Computer terminal

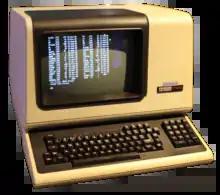
The DEC VT100, a widely emulated computer terminal

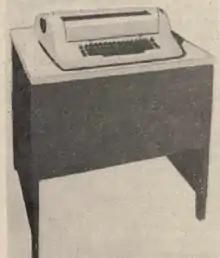
IBM 2741, a widely emulated computer terminal in the 1960s and 1970s (keyboard/printer)

A computer terminal is an electronic or electromechanical hardware device that can be used for entering data into, and transcribing data from, a computer or a computing system. Most early computers only had a front panel to input or display bits and had to be connected to a terminal to print or input text through a keyboard. Teleprinters were used as early-day hard-copy terminals and predated the use of a computer screen by decades. The computer would typically transmit a line of data which would be printed on paper, and accept a line of data from a keyboard over a serial or other interface. Starting in the mid-1970s with microcomputers such as the Sphere 1, Sol-20, and Apple I, display circuitry and keyboards began to be integrated into personal and workstation computer systems, with the computer handling character generation and outputting to a CRT display such as a computer monitor or, sometimes, a consumer TV, but most larger computers continued to require terminals.